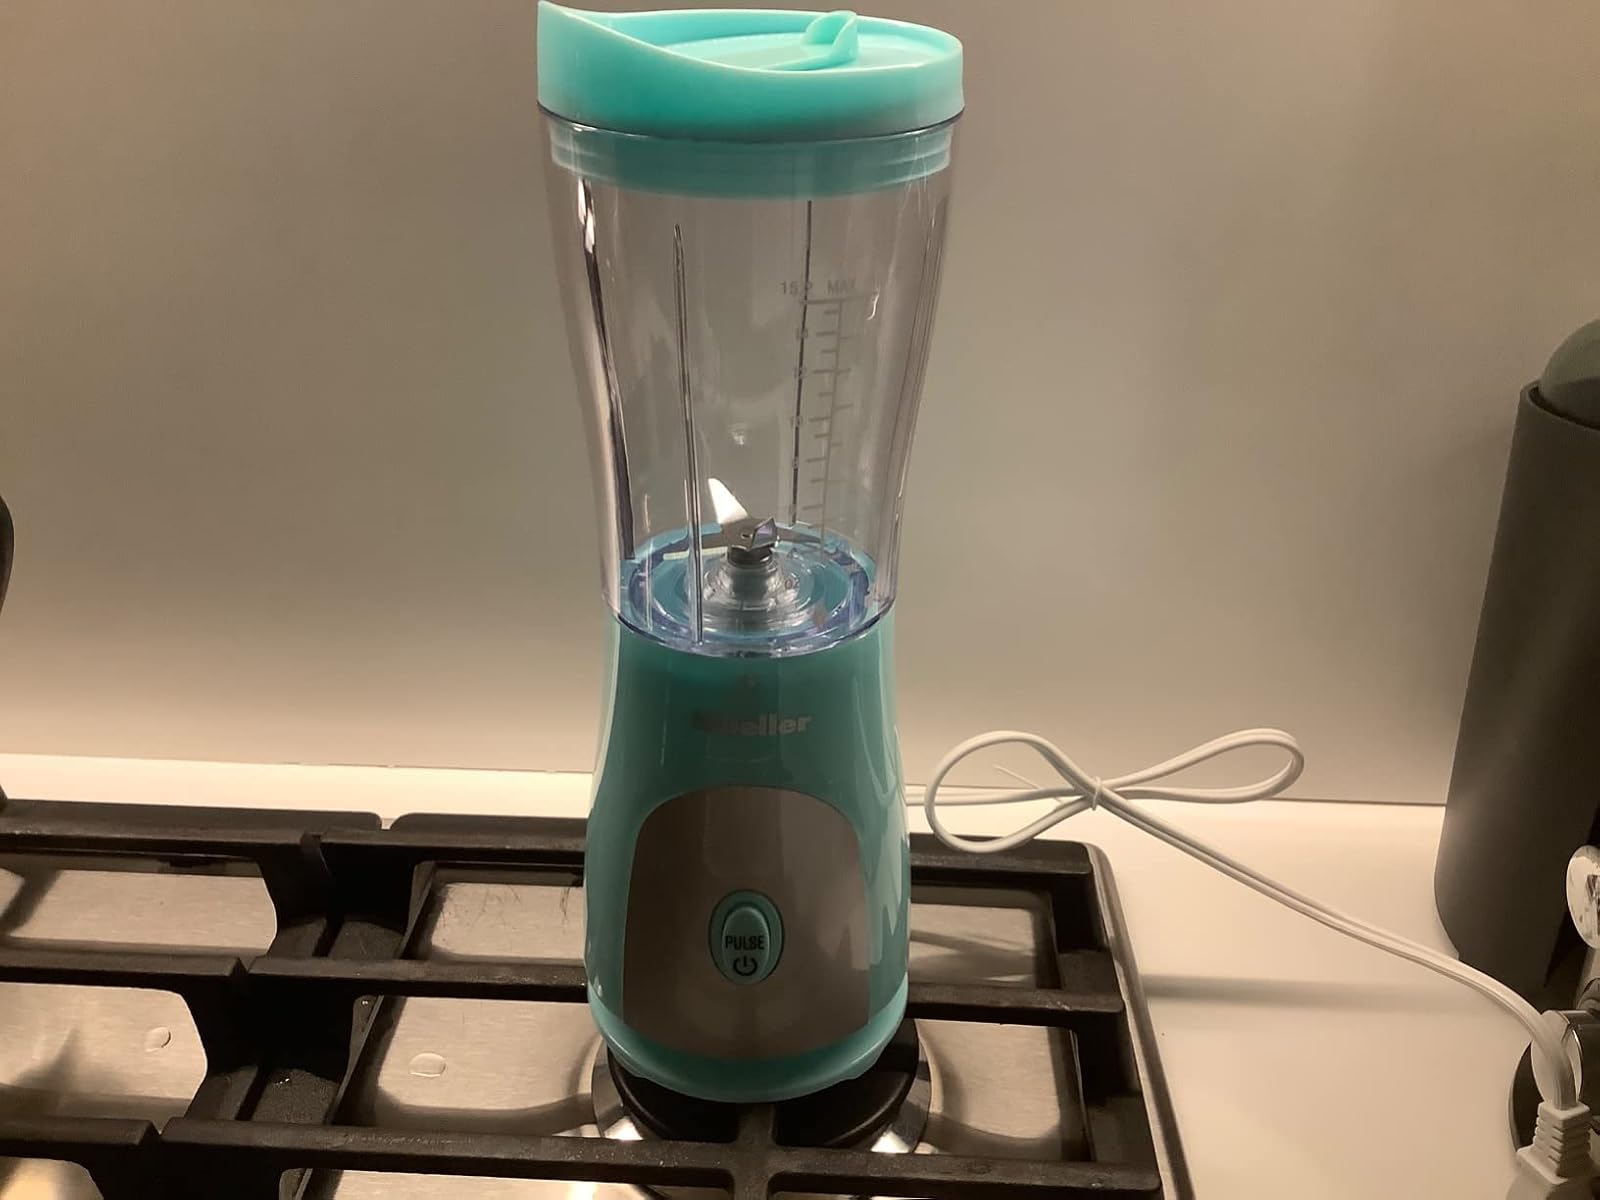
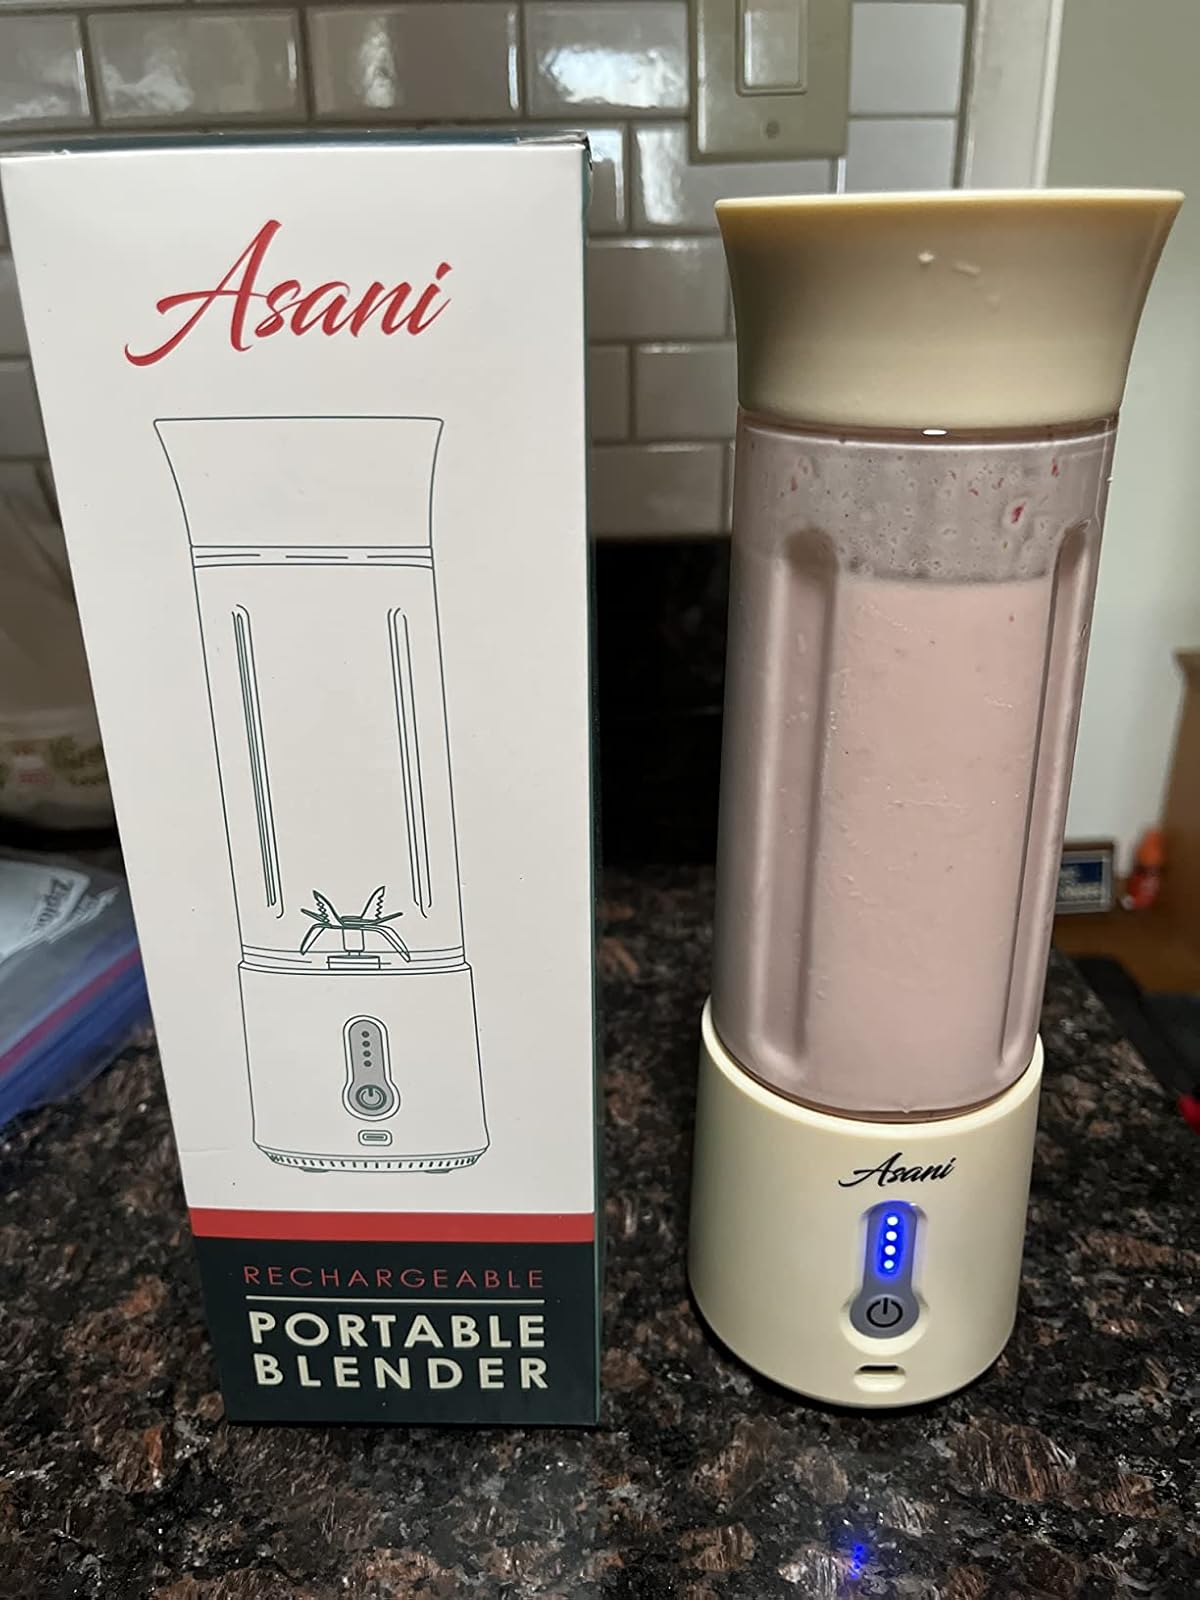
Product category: items_blender
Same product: no